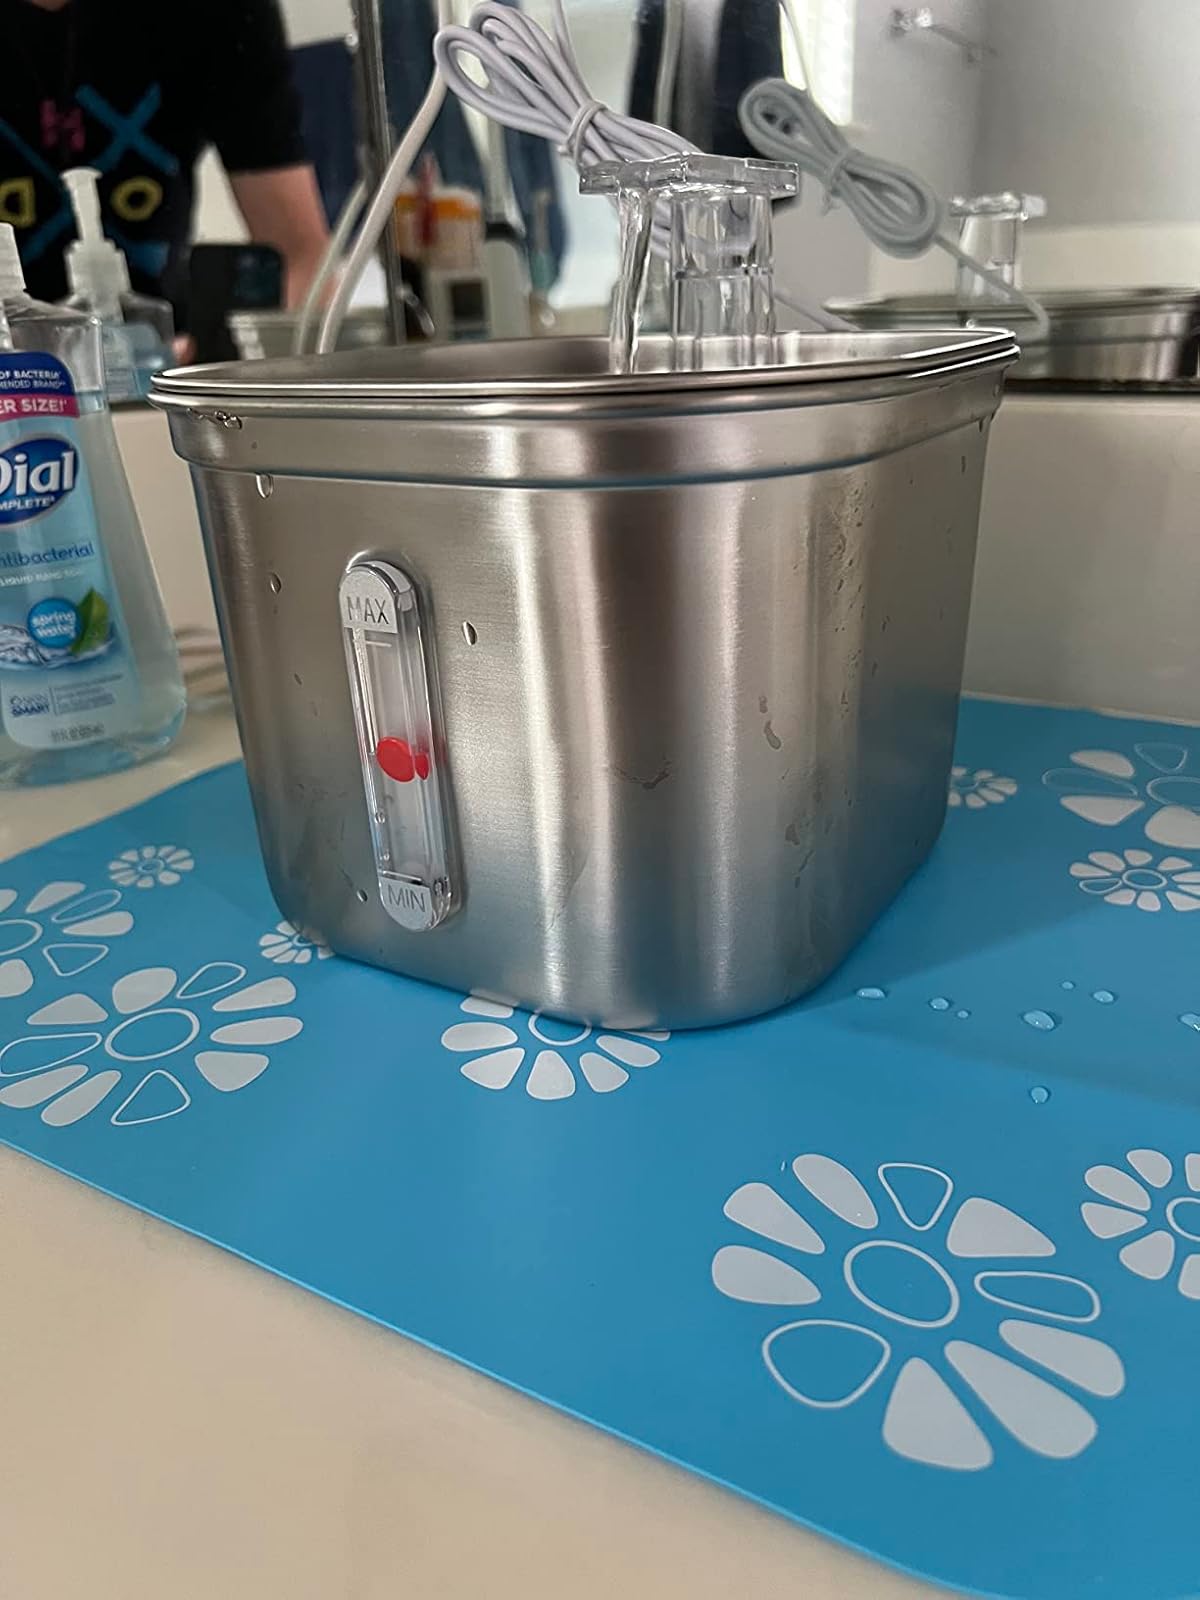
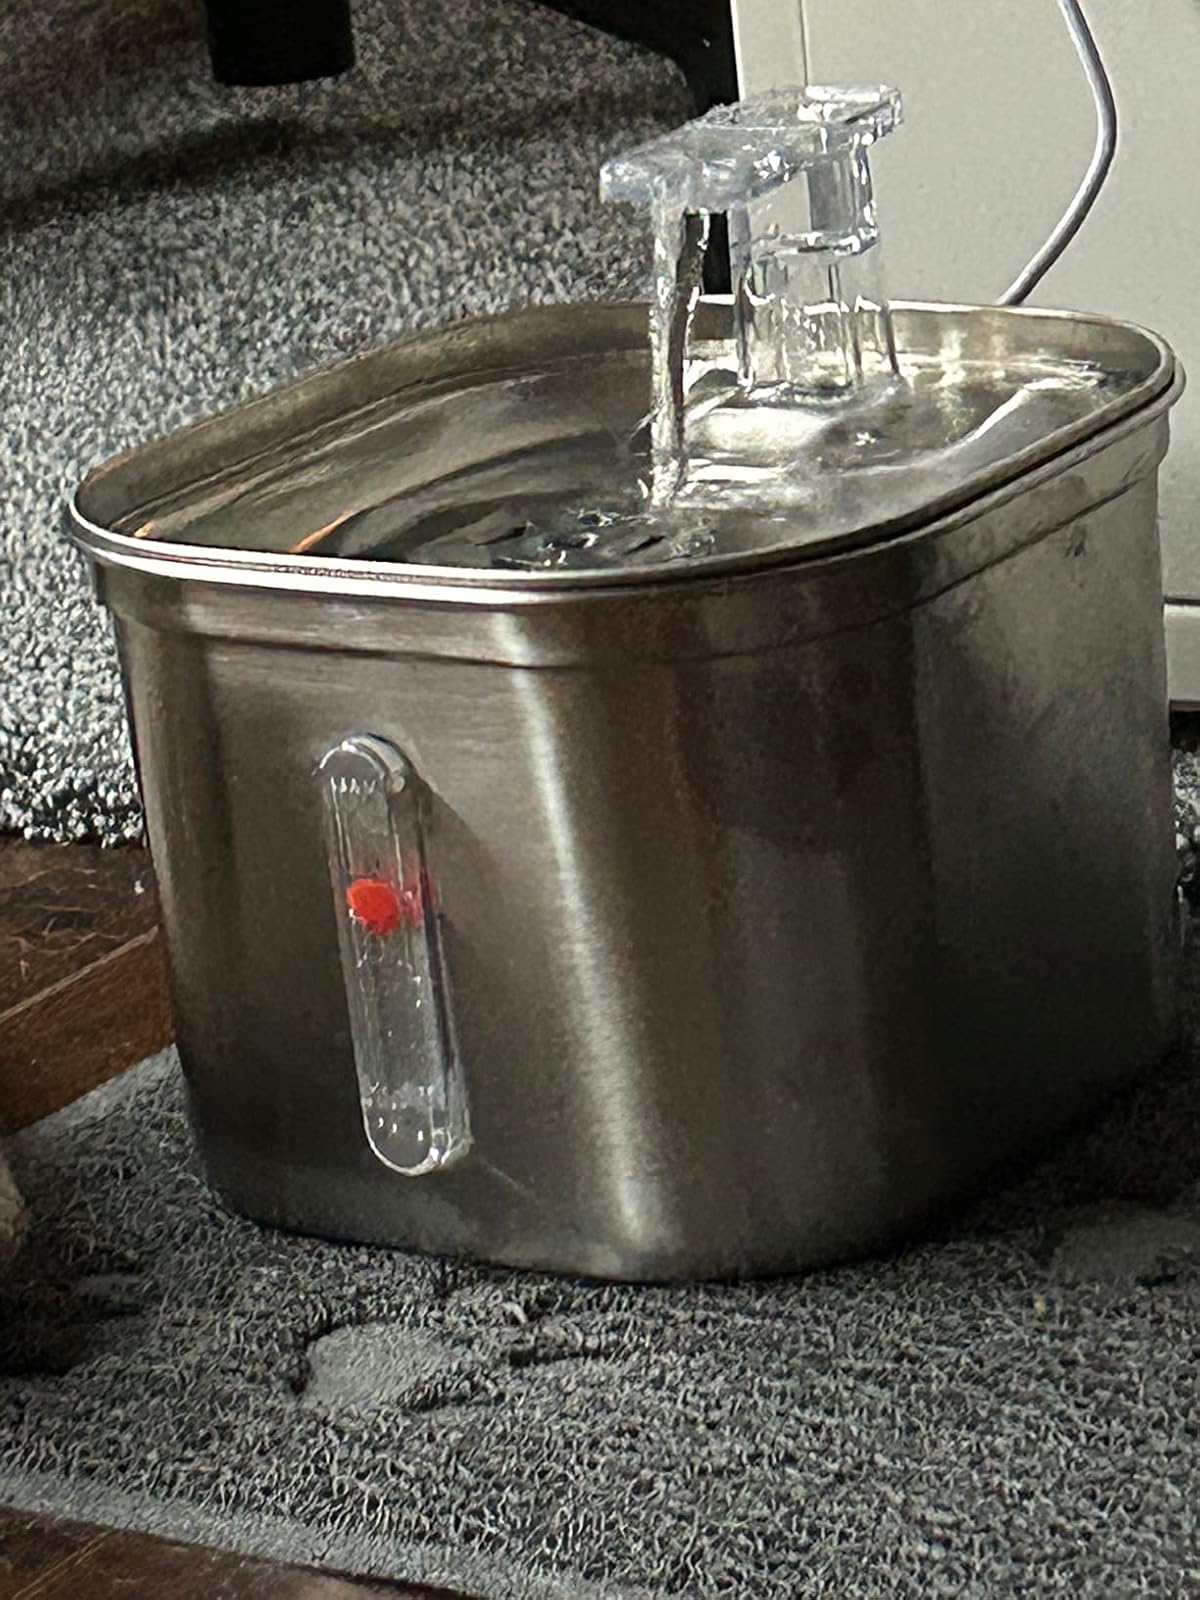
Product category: items_bowl
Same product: yes